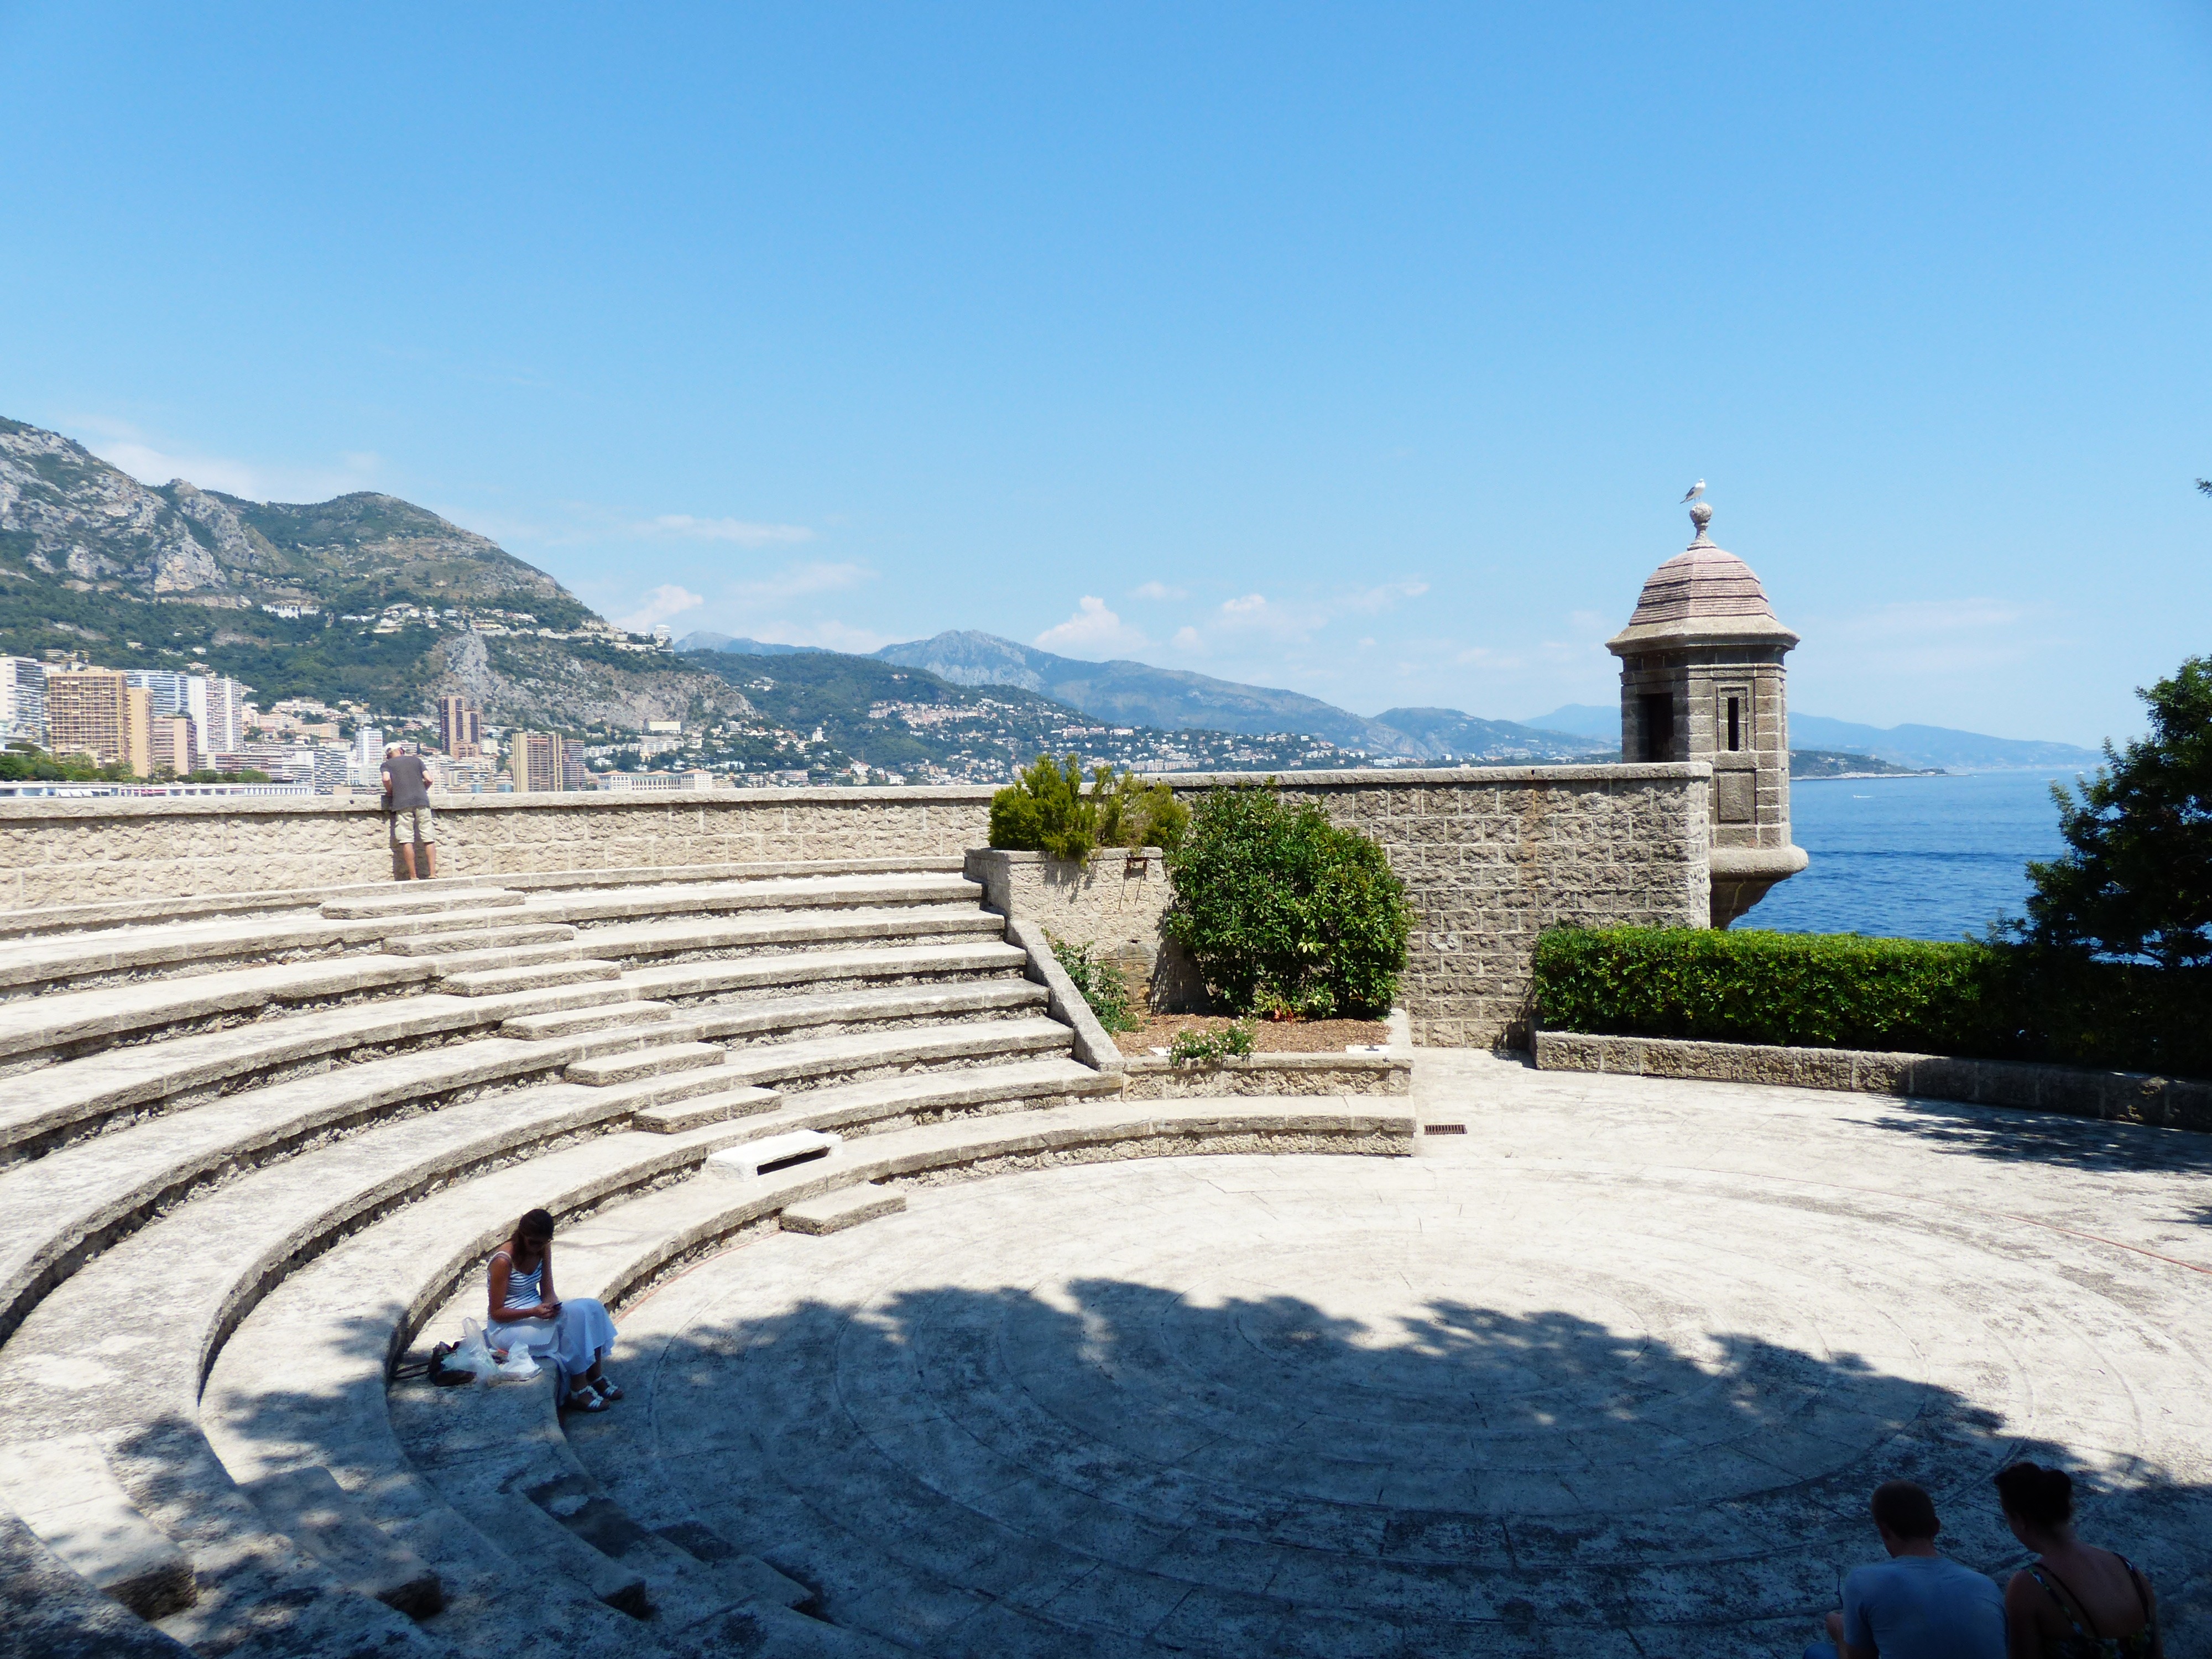
landscape, sea, architecture, chateau, vacation, travel, tower, landmark, tourism, fortress, arena, antoine, monaco, amphitheater, open air theatre, fort antoine, round theatre